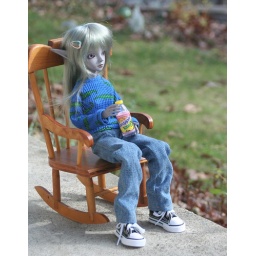
Brix sitting in her rocking chair on the front porch